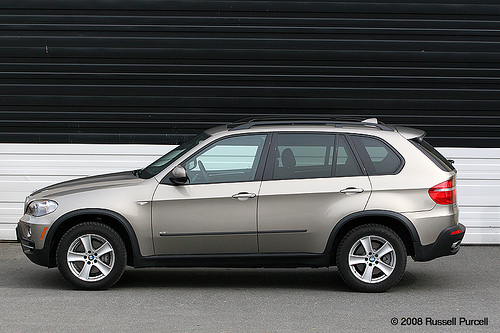
Car model: 2007 BMW X5 SUV